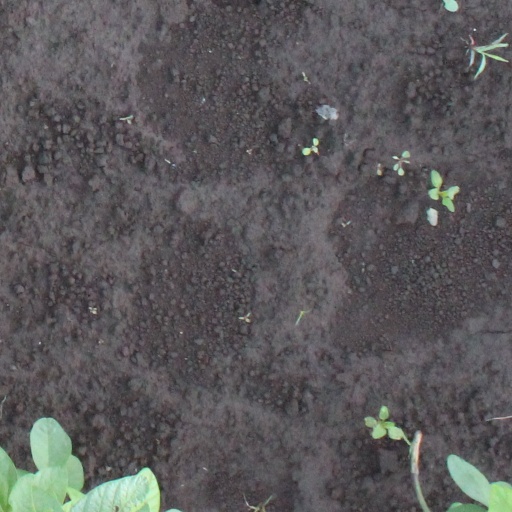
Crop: soybean